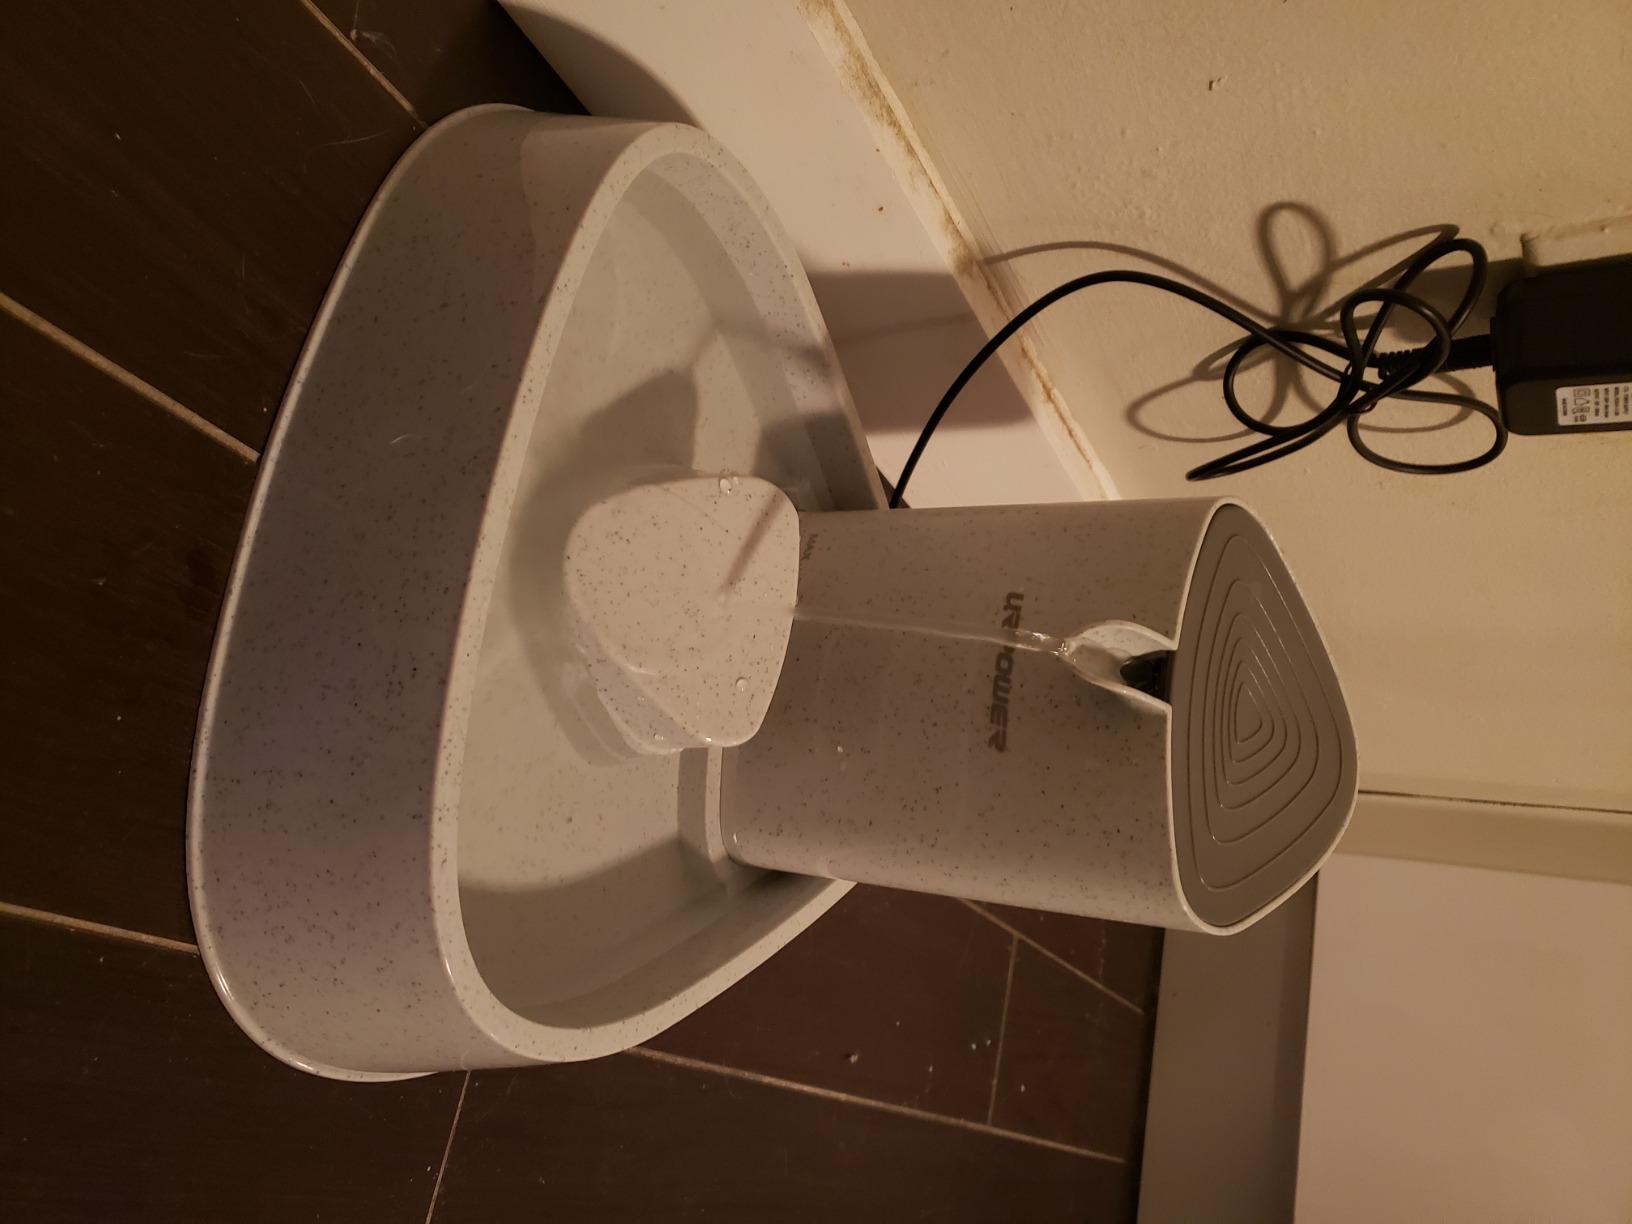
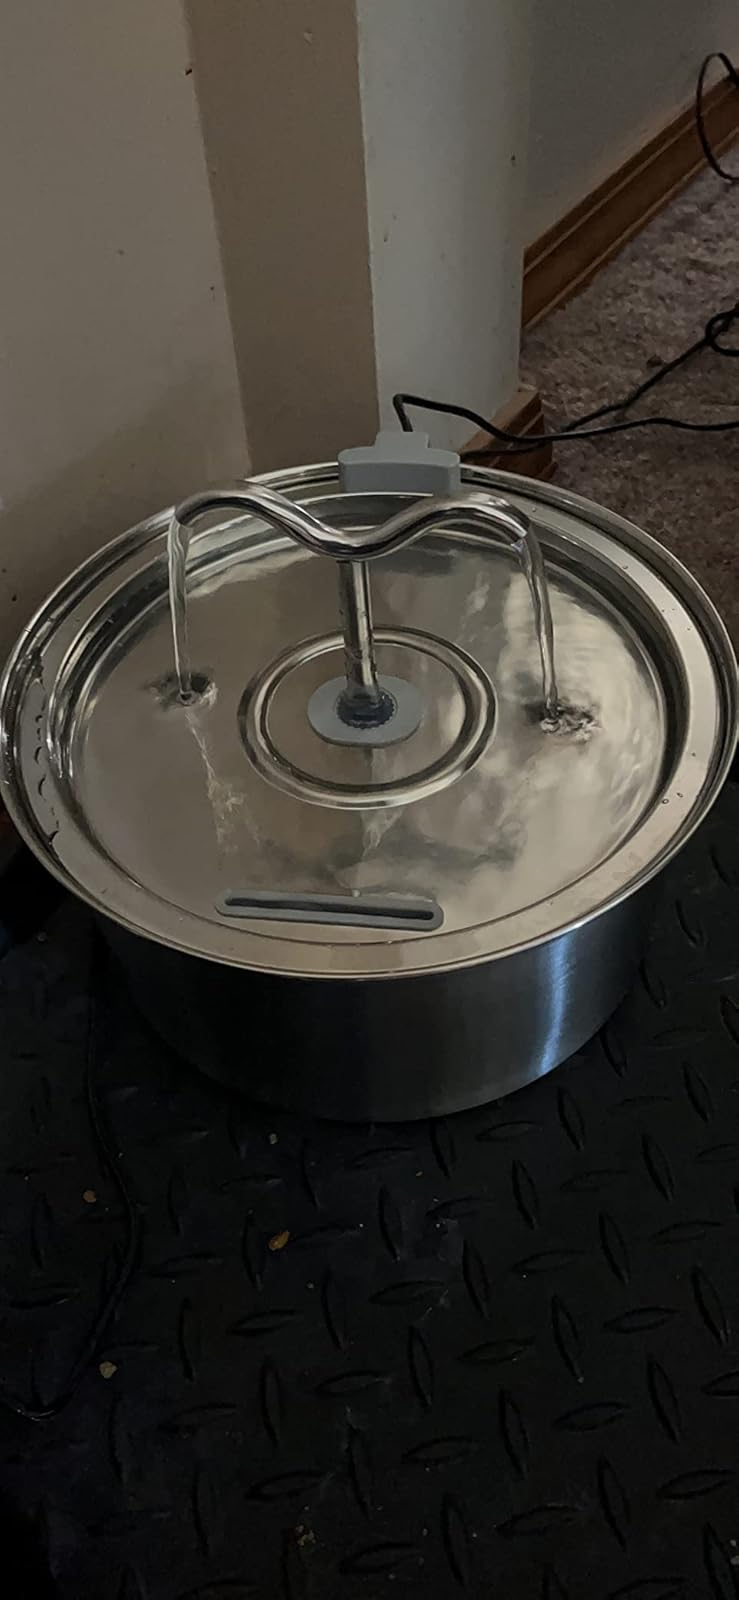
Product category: items_bowl
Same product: no